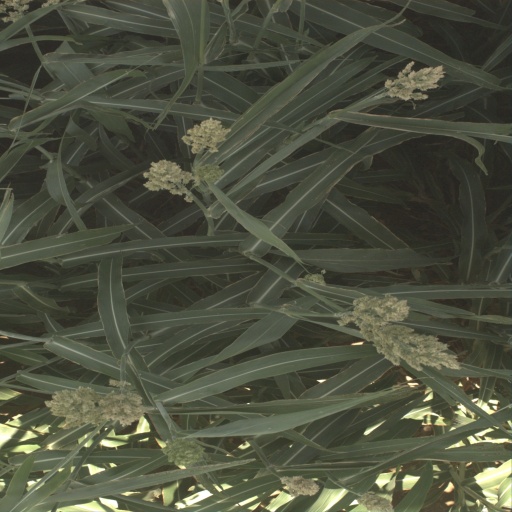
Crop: sorghum